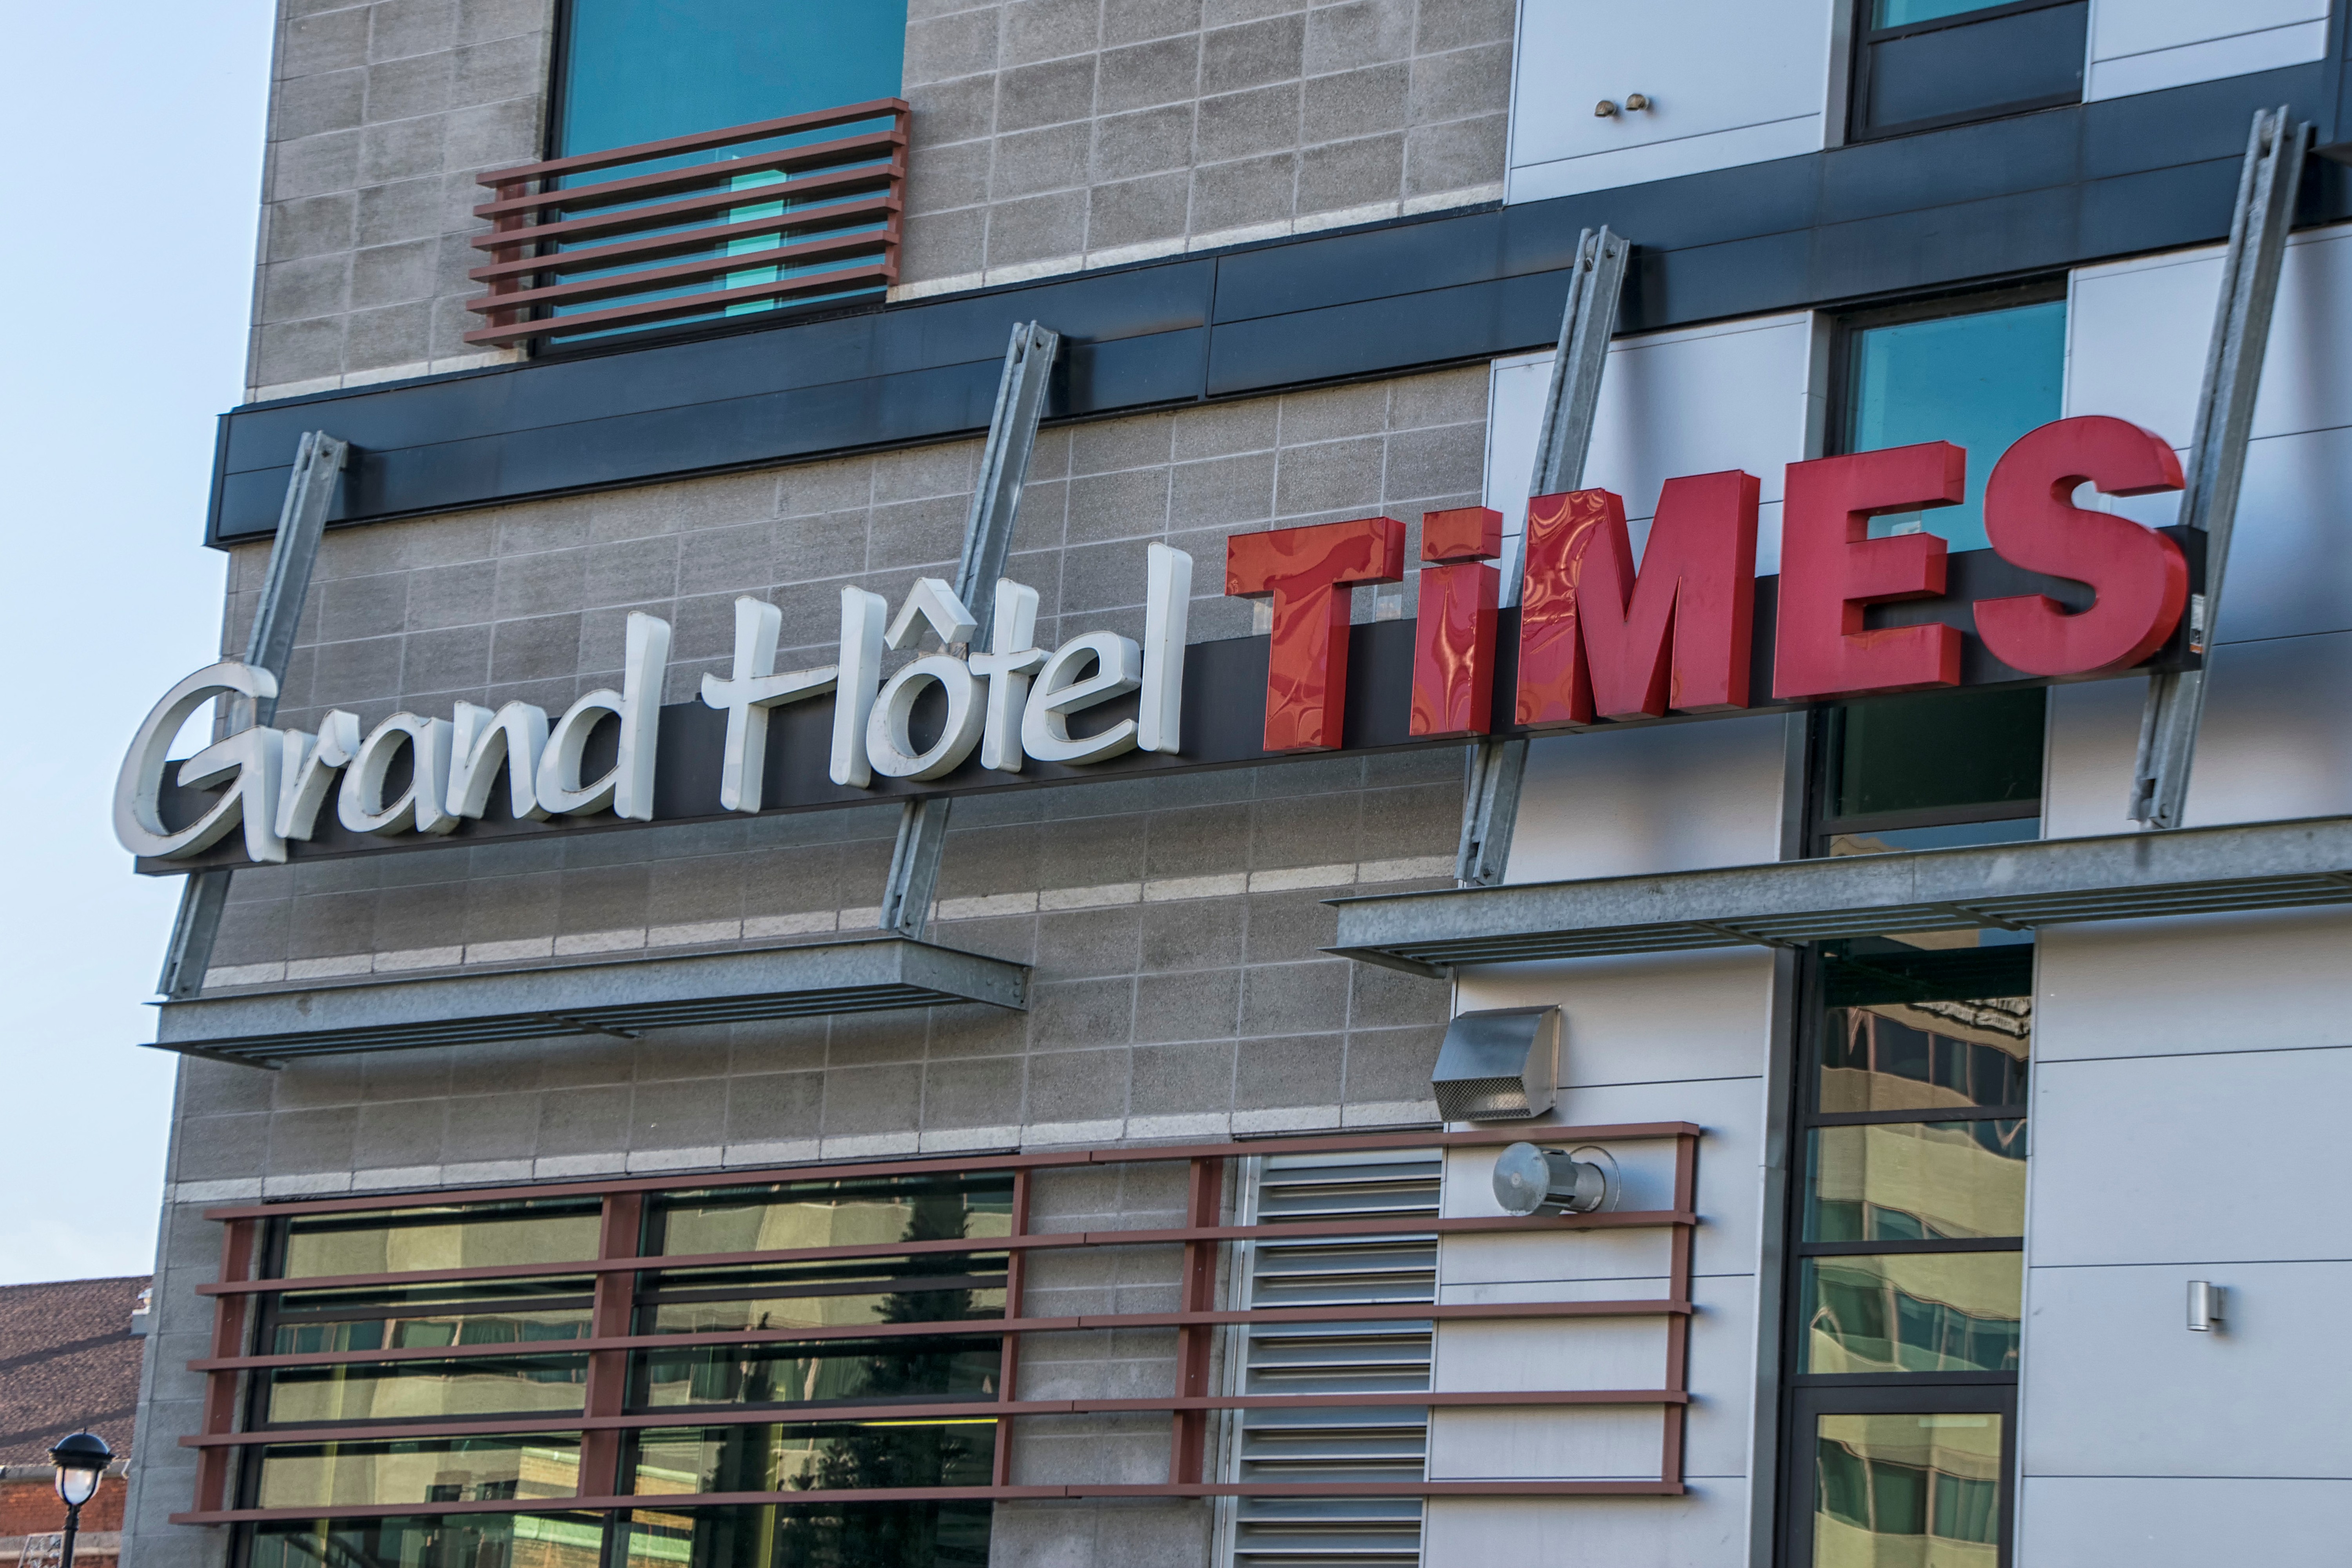
nature, building, advertising, sign, facade, signage, canada, quebec, sherbrooke, urban area, window covering